Elizabeth Handley-Seymour

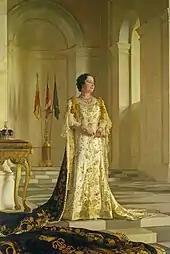
Queen Elizabeth in her Coronation gown designed by Madame Handley-Seymour, 1937

Elizabeth Handley-Seymour (1867–1948) was a London-based fashion designer and court-dressmaker operating as Madame Handley-Seymour between 1910 and 1940. She is best known for creating the wedding dress worn by Elizabeth Bowes-Lyon, the future Queen Elizabeth The Queen Mother, for her marriage to the Duke of York, the future King George VI, in 1923; and later, Queen Elizabeth's coronation gown in 1937.